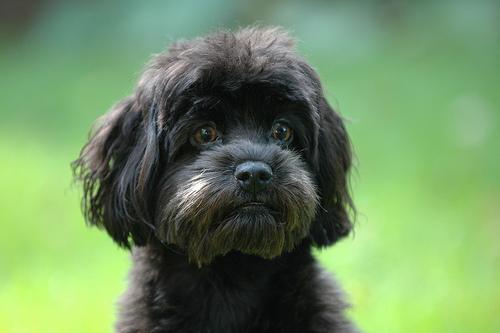
Breed: havanese